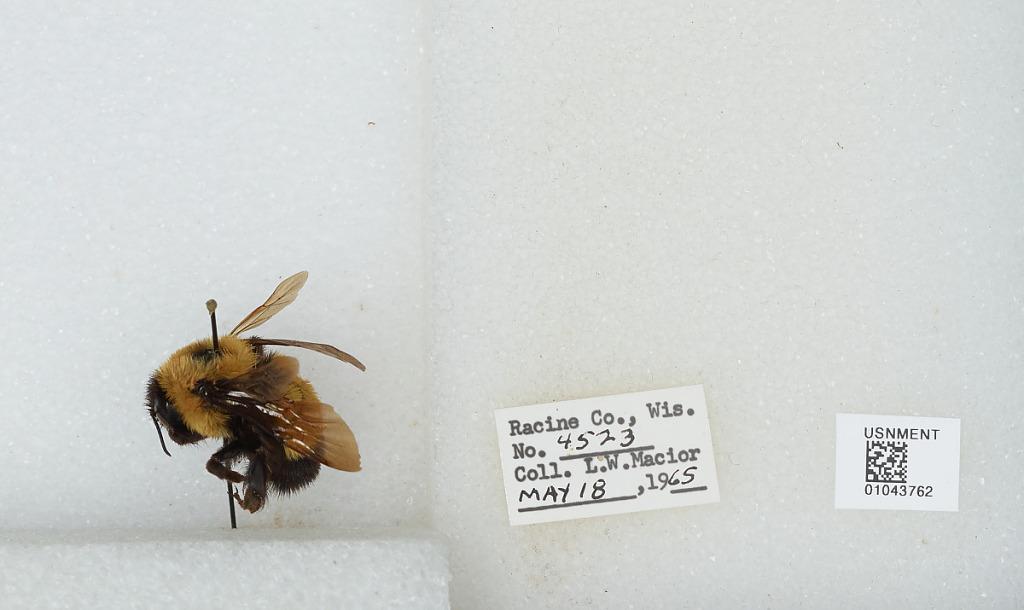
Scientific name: Bombus (Bombus) affinis Cresson
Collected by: L. Macior
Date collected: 1965-5-18
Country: United States
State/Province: Wisconsin
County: Racine
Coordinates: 42.78, -87.76